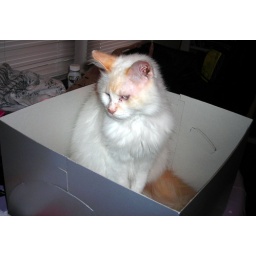
cat in a box